Wester Ross

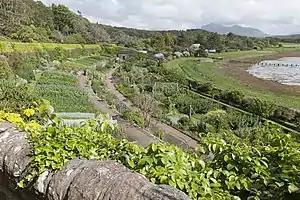
Inverewe Garden

The National Trust for Scotland, a charity that cares for sites of historic or natural significance, owns seven properties in Wester Ross: